C. Spurgeon Smith

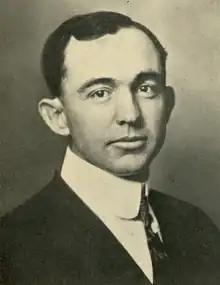
Smith pictured in "The Pedagog 1914", Southwest Texas State yearbook

Charles Spurgeon Smith (August 29, 1886 – August 1, 1952) was an American football coach, college athletics administrator, and professor. He served as the head football coach at Southwest Texas State Normal School—now known as Texas State University–from 1913 to 1915, compiling a record of 11–13–2.